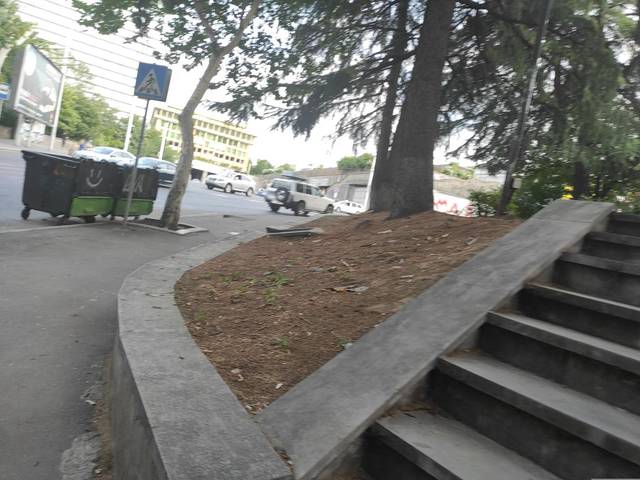
Region: Georgia
Coordinates: 41.705, 44.792